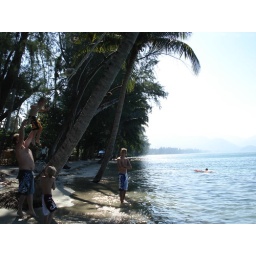
Playing on beach in the morning when water is high